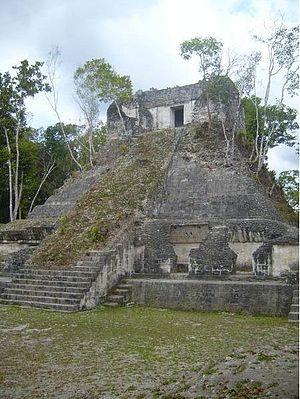
Nakum